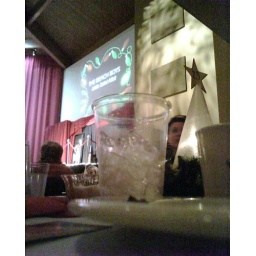
This is my empty glass of water at my dad's Christmas Concert at CMC in Poulsbo. It was good!